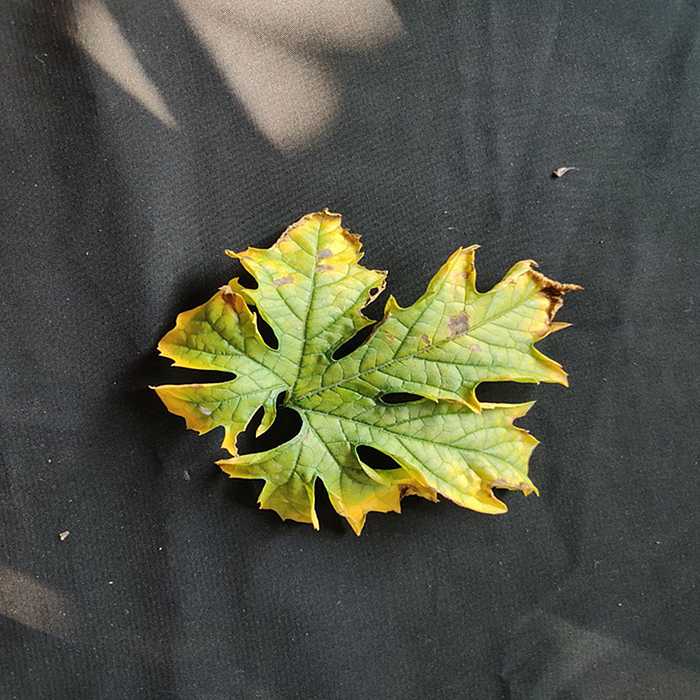
Plant: Bitter Gourd
Label: Fusarium wilt